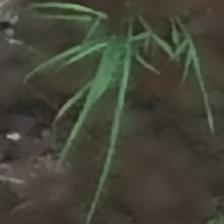
Label: single